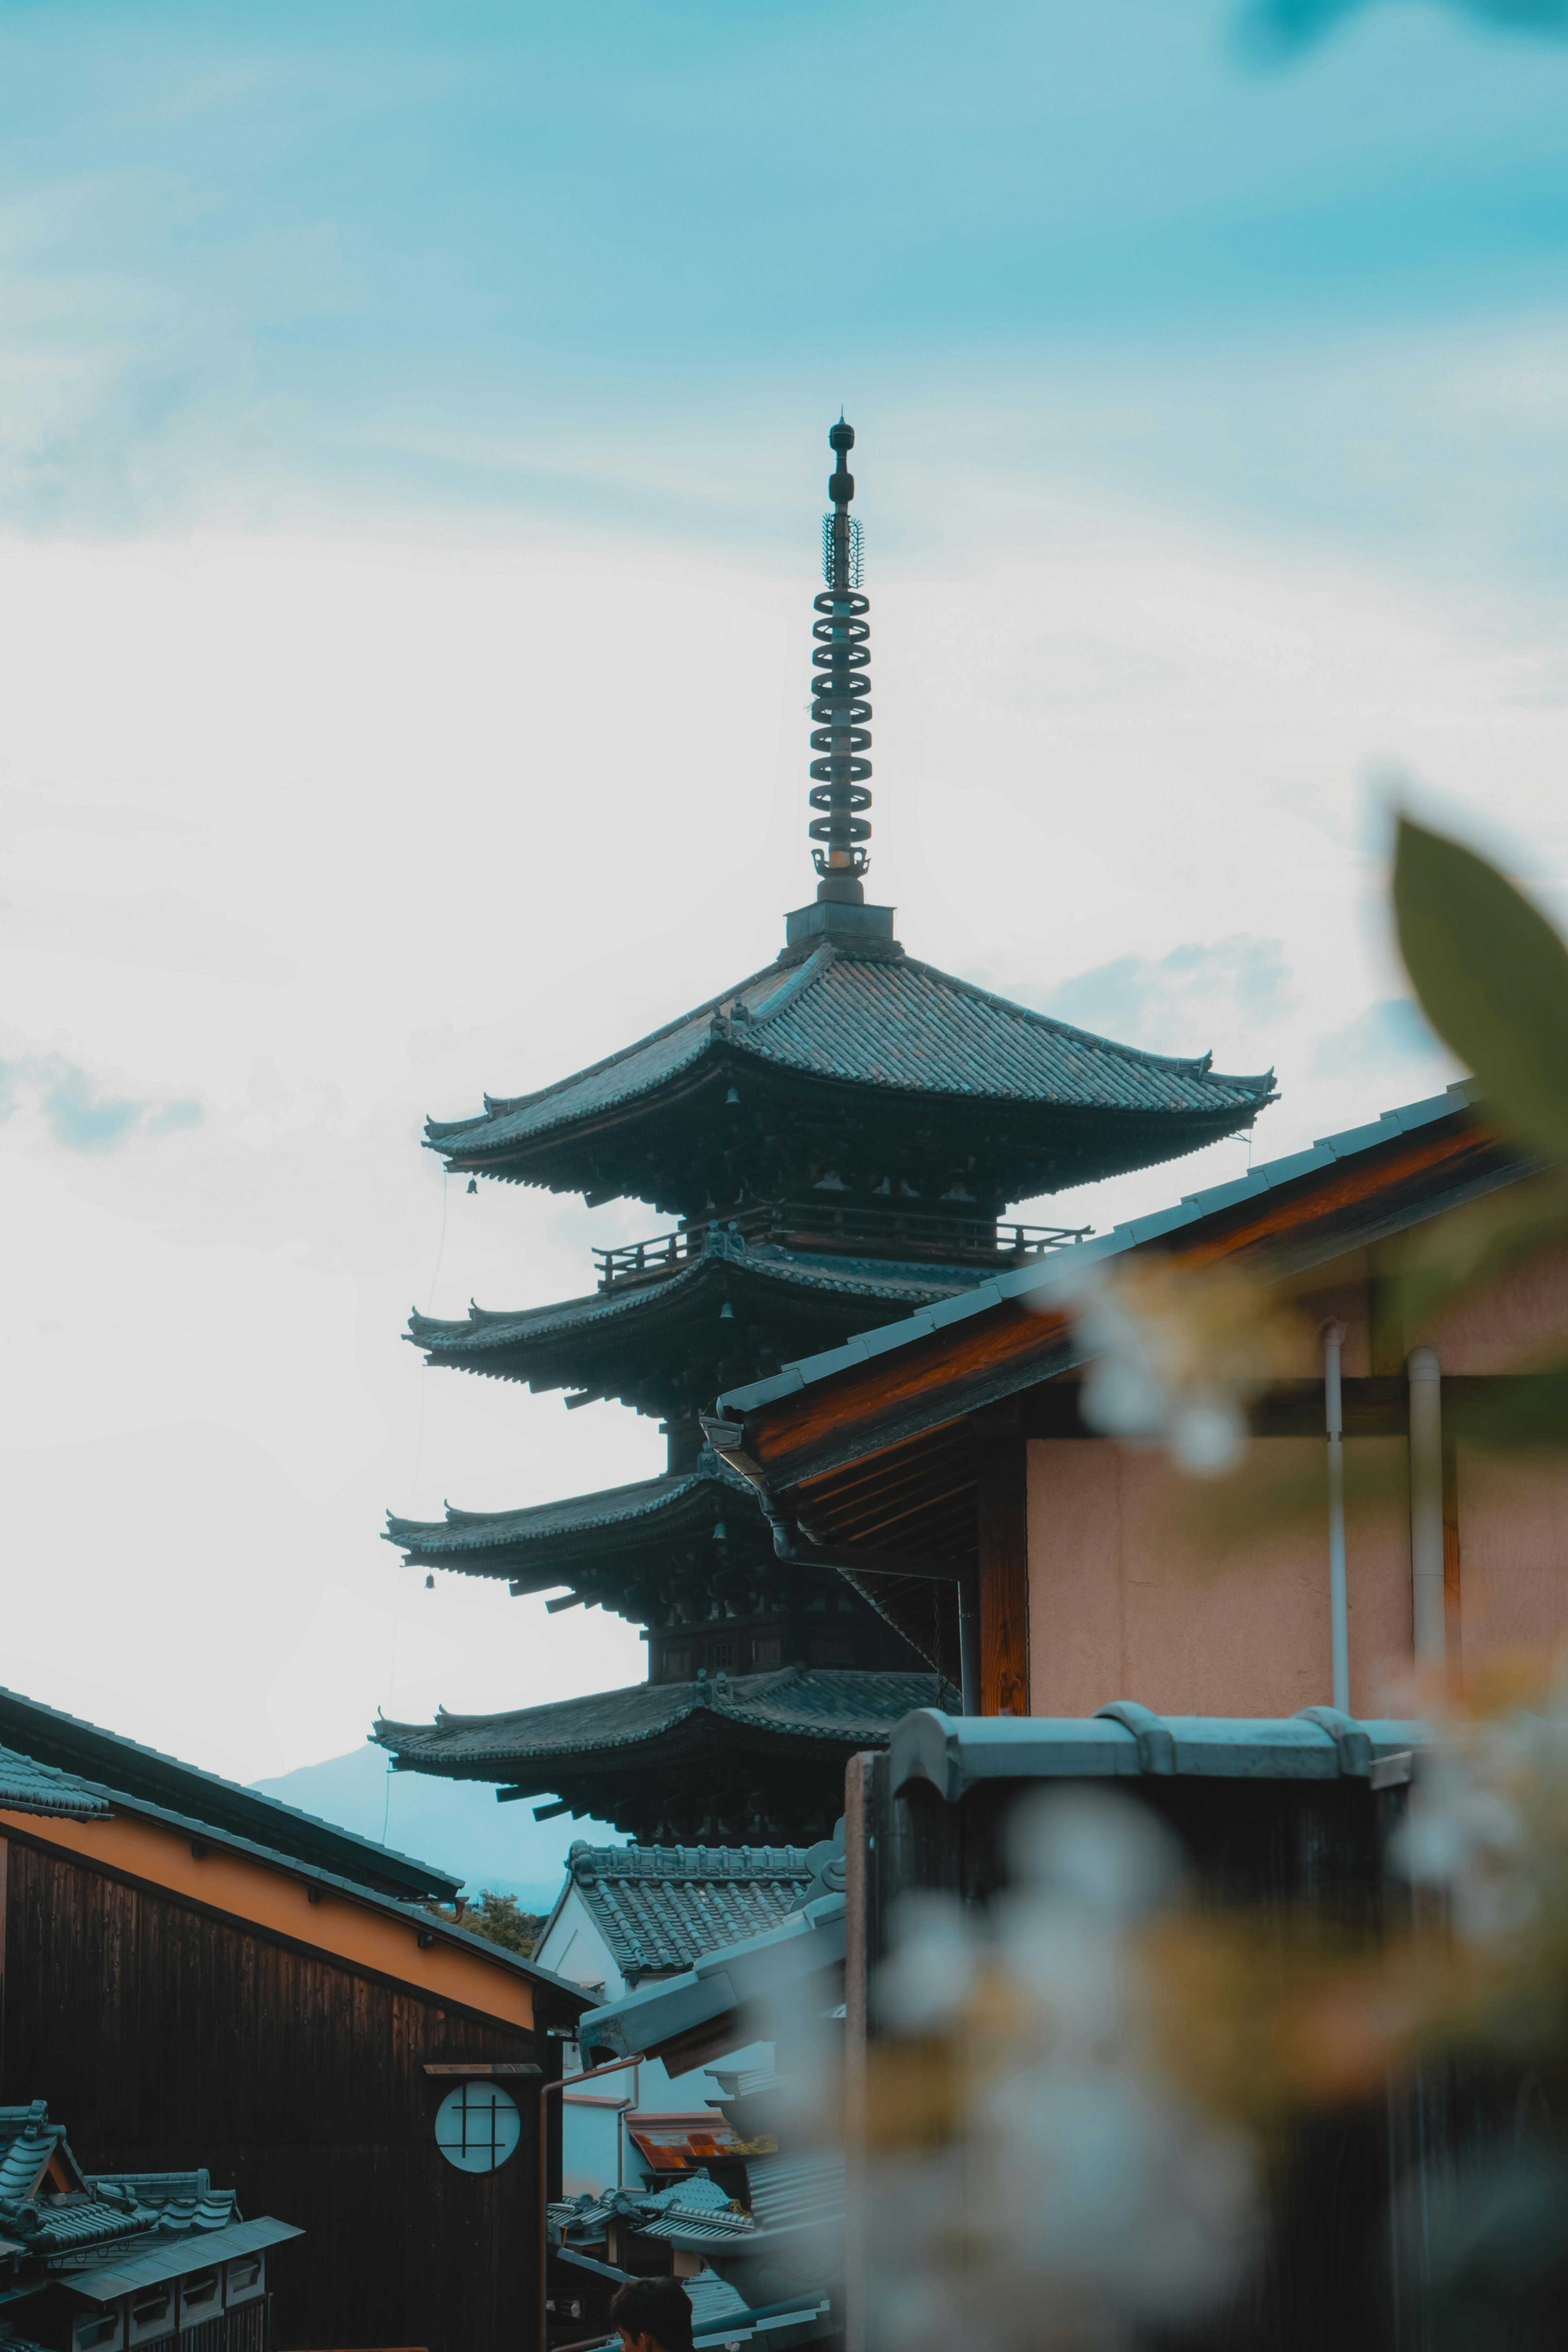
natural, sky, cloud, building, temple, chinese architecture, pagoda, world, finial, house, tower, roof, facade, city, tree, window, steeple, spire, japanese architecture, wood, place of worship, tourism, travel, leisure, shinto shrine, winter, evening, vacation, plant, historic site, shrine, monastery